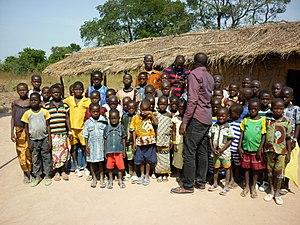
Un enseignant dans une zone rurale de la Côte d'Ivoire avec une classe de primaire This is an image of ""African people at work"" from Ivory Coast"
L’éducation est étymologiquement « guidée hors de », c'est-à-dire développer, faire produire. Il signifie maintenant plus couramment l'apprentissage et le développement des facultés intellectuelles, morales et physiques, les moyens et les résultats de cette activité de développement. L'éducation humaine inclut des compétences et des éléments culturels caractéristiques du lieu géographique et de la période historique.